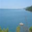
Label: sea